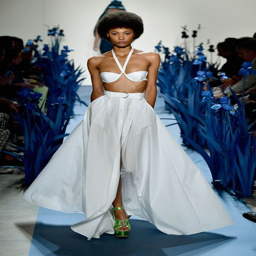
learn more about person : the shows and explore videos and photo galleries of past collections .